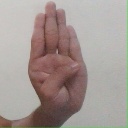
अक्षर: ब